Lydia Avilova

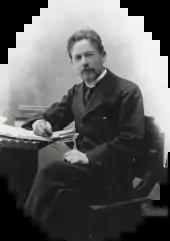
Chekhov in 1889, the year he and Avilova met for the first time

Avilova's final work, a book of memoirs called "A.P. Chekhov in My Life" (А.П. Чехов в моей жизни, originally "The Love Affair of My Life", Роман моей жизни), was completed in 1939 and published posthumously, in 1947, caused much controversy. It was based upon the premise that the two "had had a secret love affair which lasted a decade and nobody was aware of." Avilova claimed that Chekhov's "About Love" (1898) was a thinly veiled comment on their secret relationships and that the two discussed this fact in their correspondence, one of his letters (which was among the ones she had destroyed) having been even signed "Alyuokhin", which was the name of this story's protagonist.